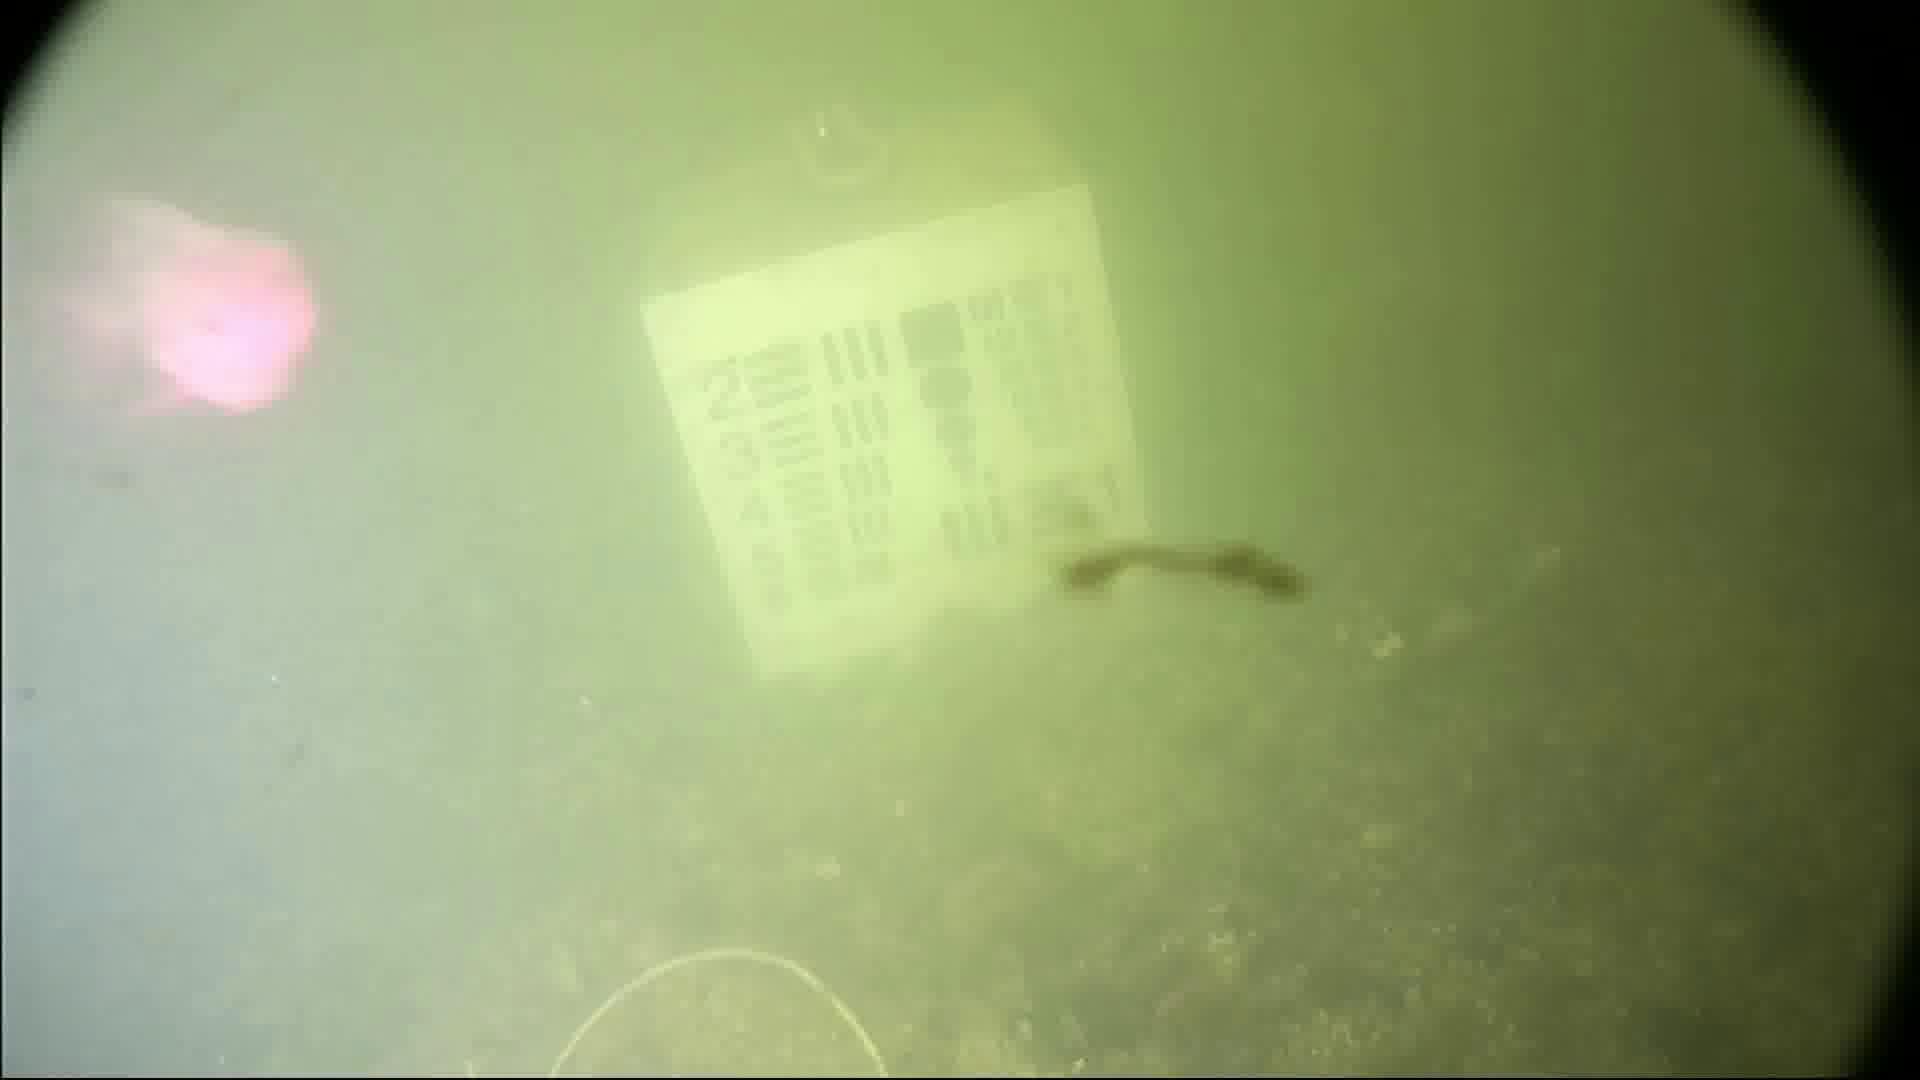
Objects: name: fish
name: crab